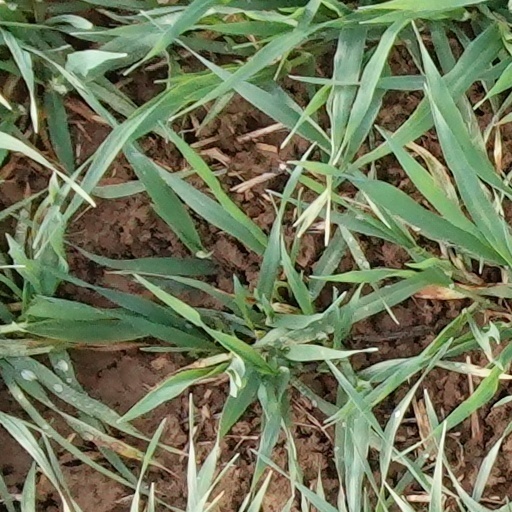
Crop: wheat